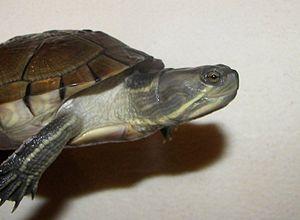
tortue vu de coté
Trachemys decussata est une espèce de tortue de la famille des Emydidae.